Tanks in the Cold War

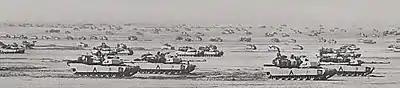
US M1 Abrams tanks from the 3rd Armored Division along the Line of Departure.

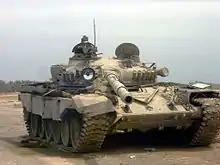
An "Asad Babil" abandoned after facing the final US thrust into Baghdad

The German Leopard tank, another 105mm armed tank, was introduced in 1965. It was sold widely to several nations in NATO as well as worldwide. It was followed in 1979 by the Leopard 2 with a 120mm smoothbore gun.